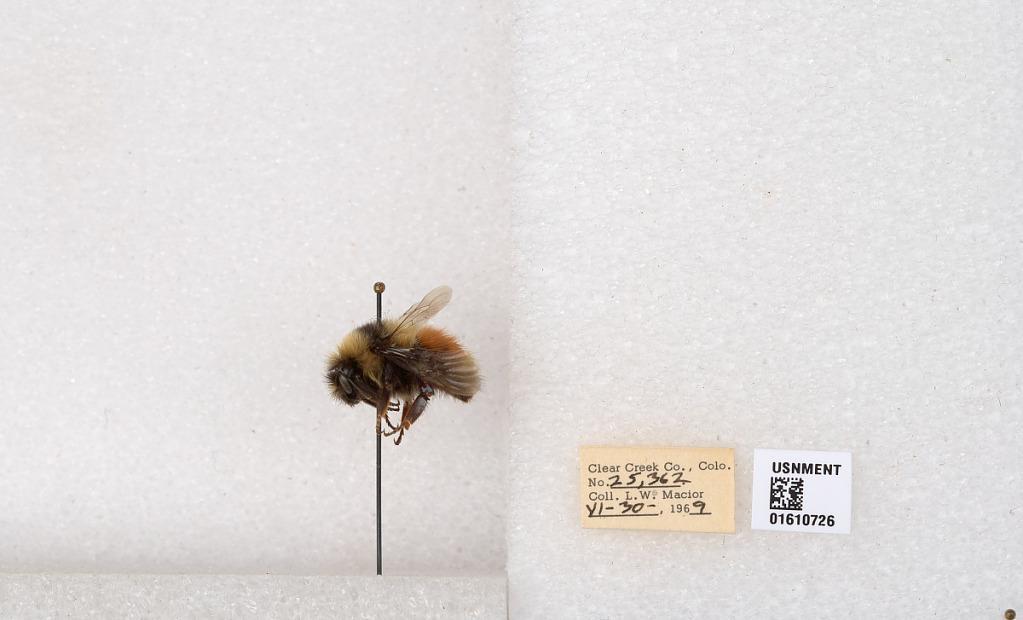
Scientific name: Bombus (Pyrobombus) sylvicola Kirby
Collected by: L. Macior
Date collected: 1969-6-30
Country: United States
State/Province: Colorado
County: Clear Creek
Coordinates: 39.6891, -105.644